Konstantin Fotinov

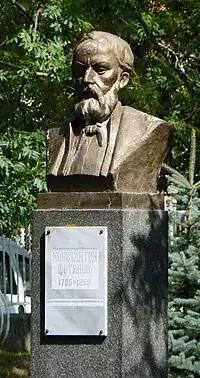

Konstantin Georgiev Fotinov (c. 1790 – 29 November 1858) was a Bulgarian writer, translator and enlightenment figure of the Bulgarian National Revival period. The publisher of the first Bulgarian-language magazine, he is regarded as the founder of the Bulgarian press.